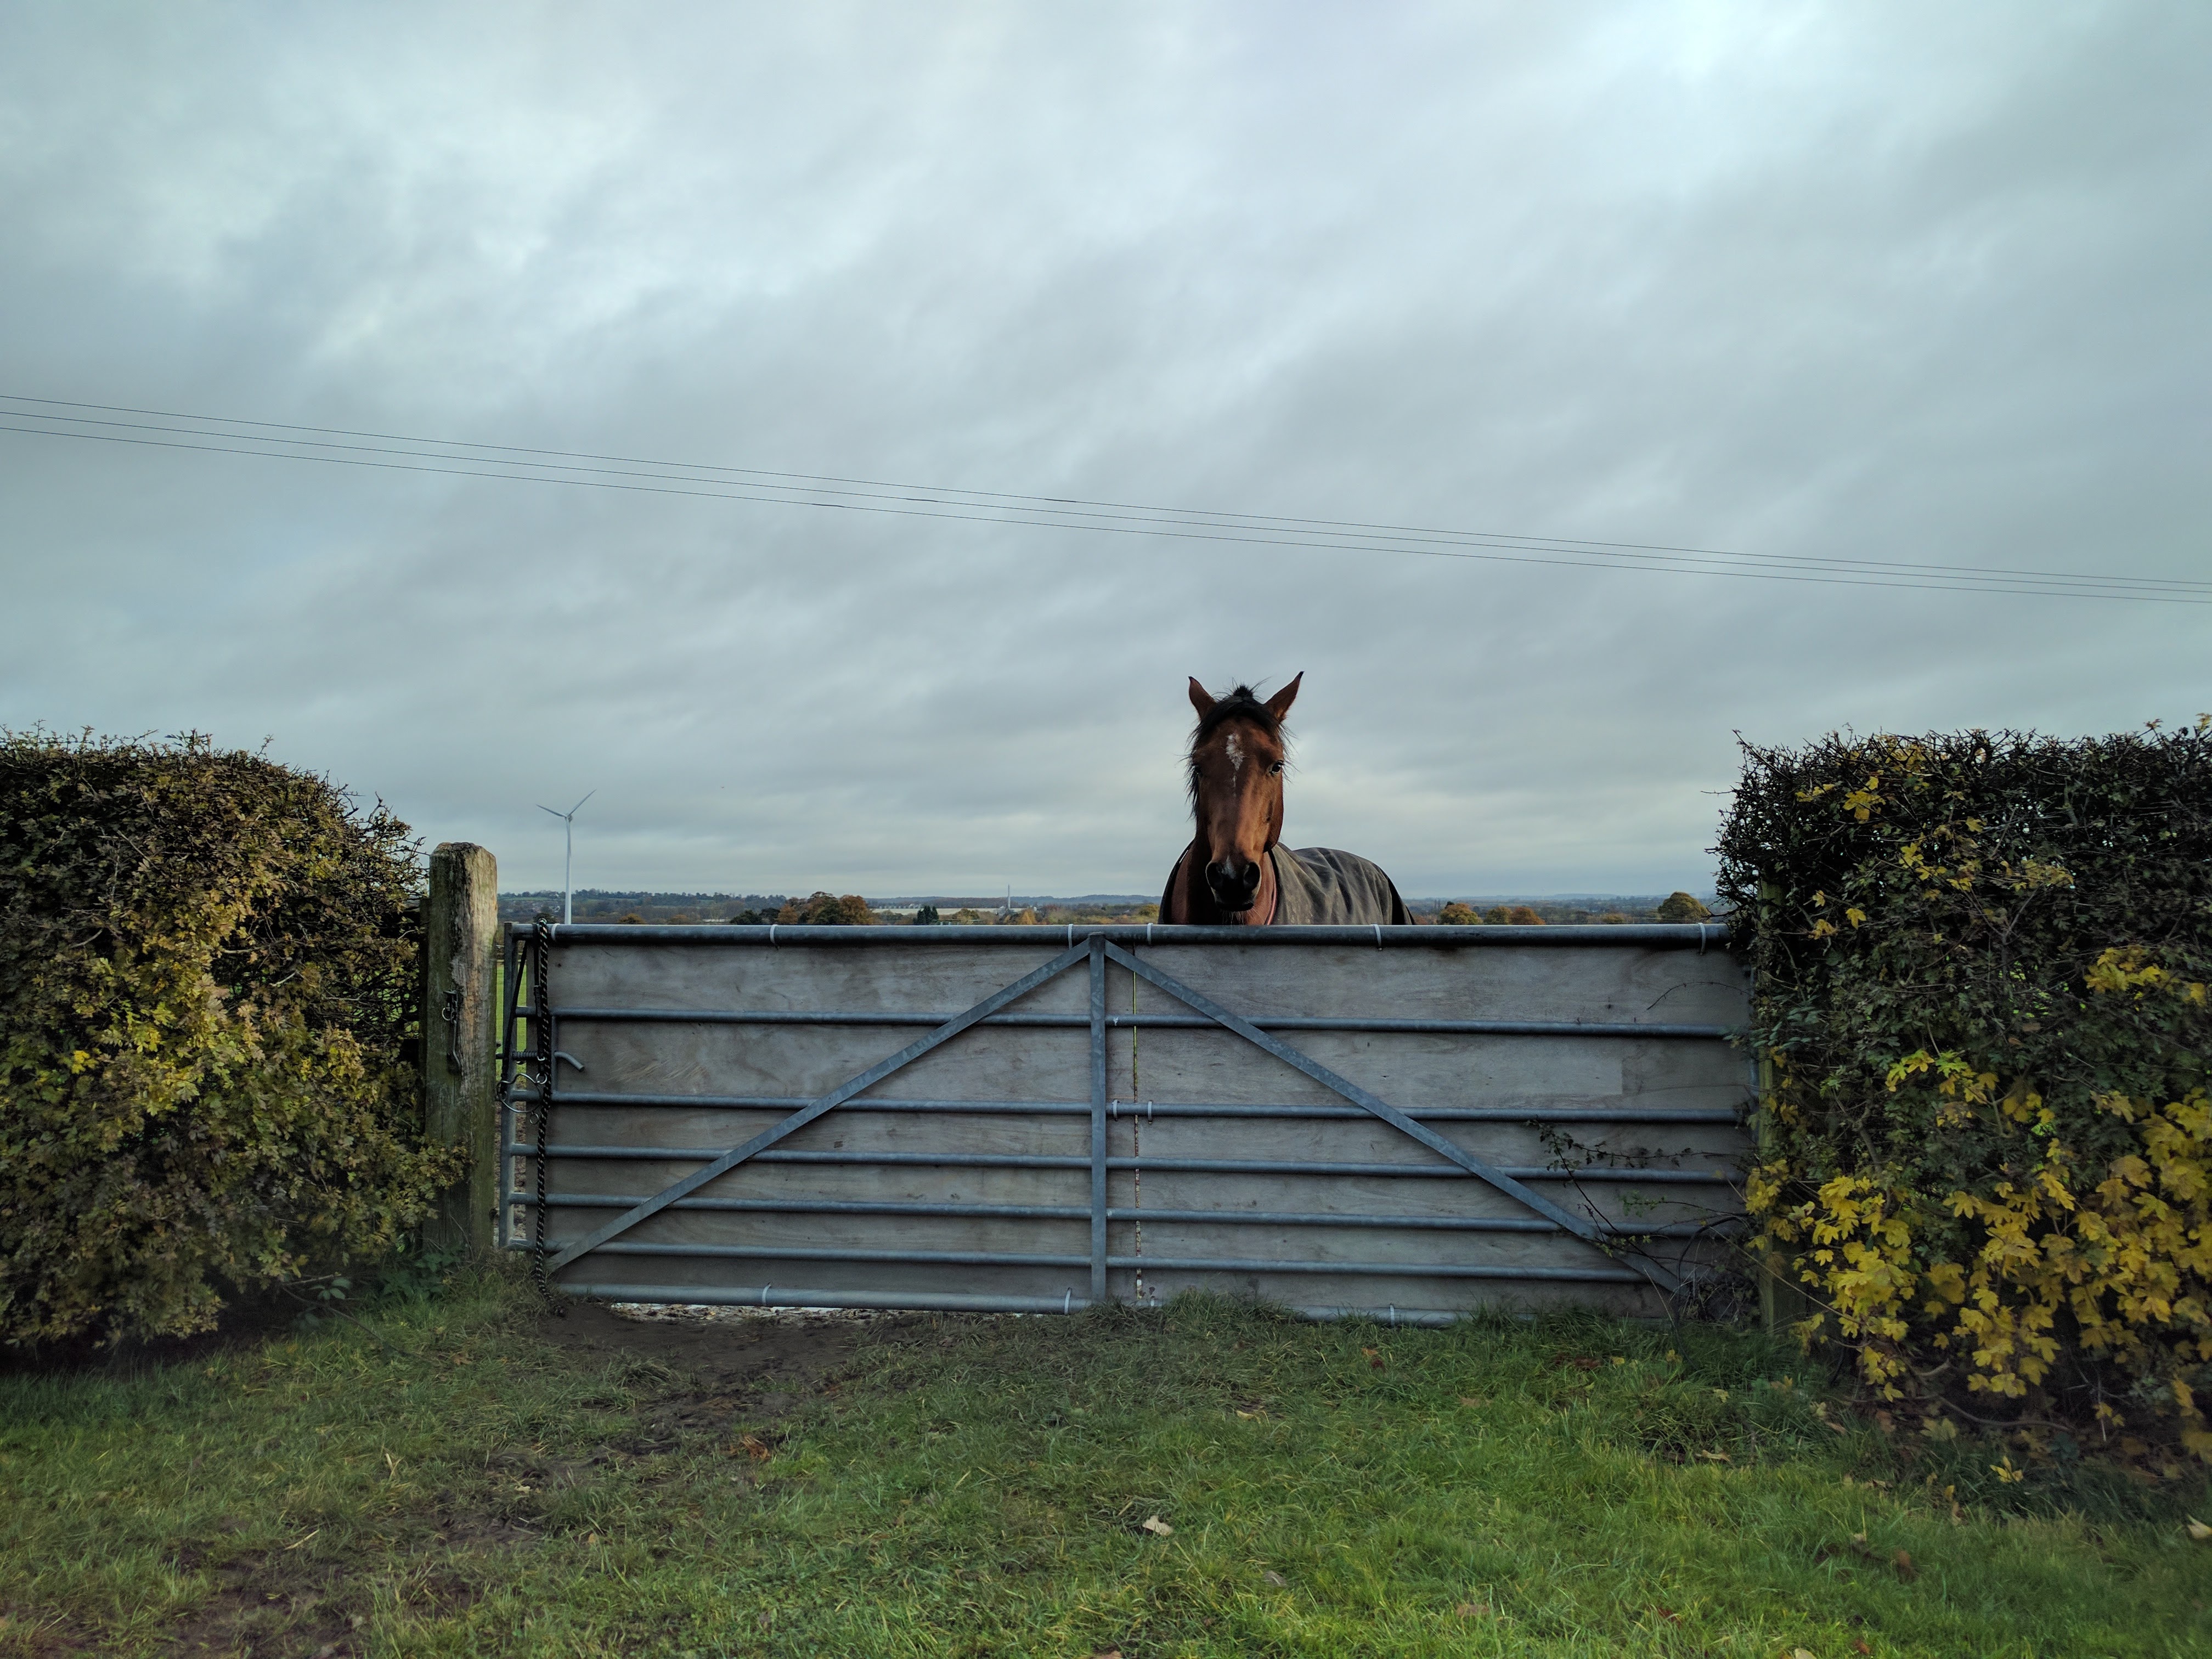
tree, grass, fence, cloud, sky, farm, house, sunlight, wall, rural area, outdoor structure